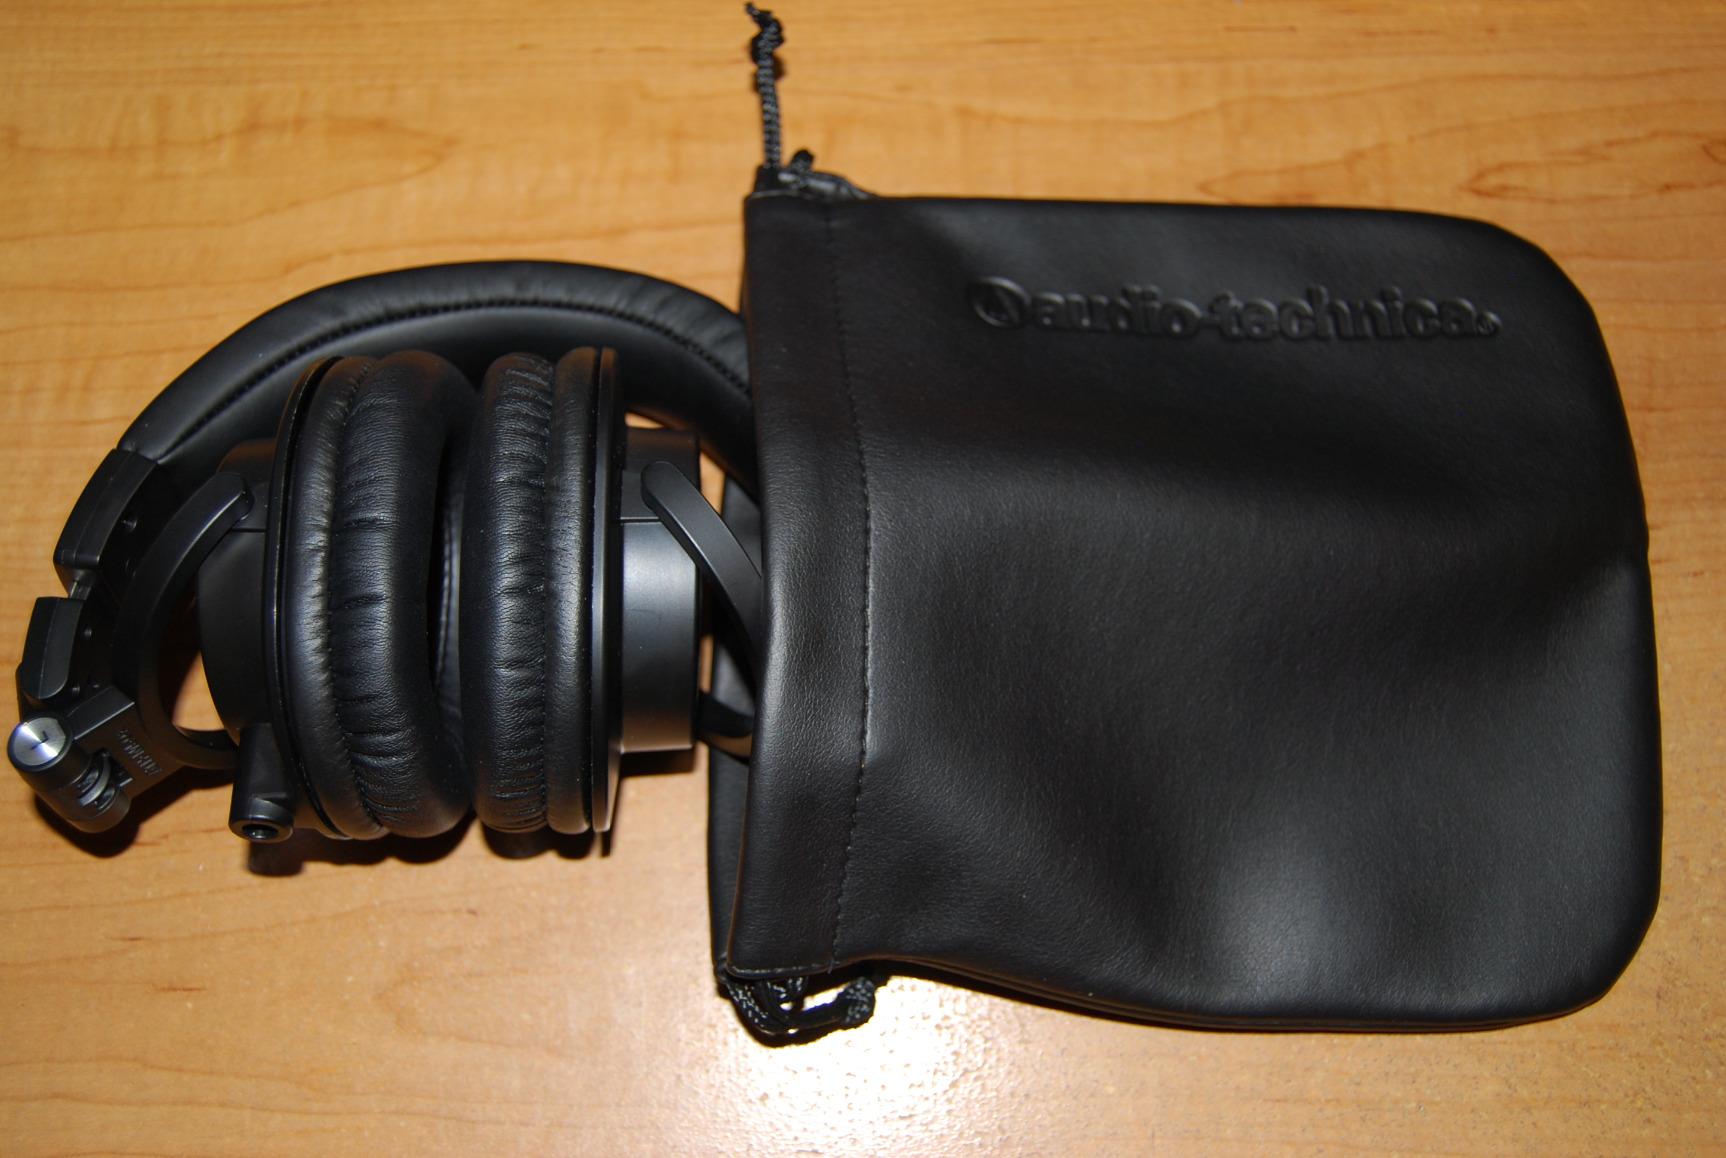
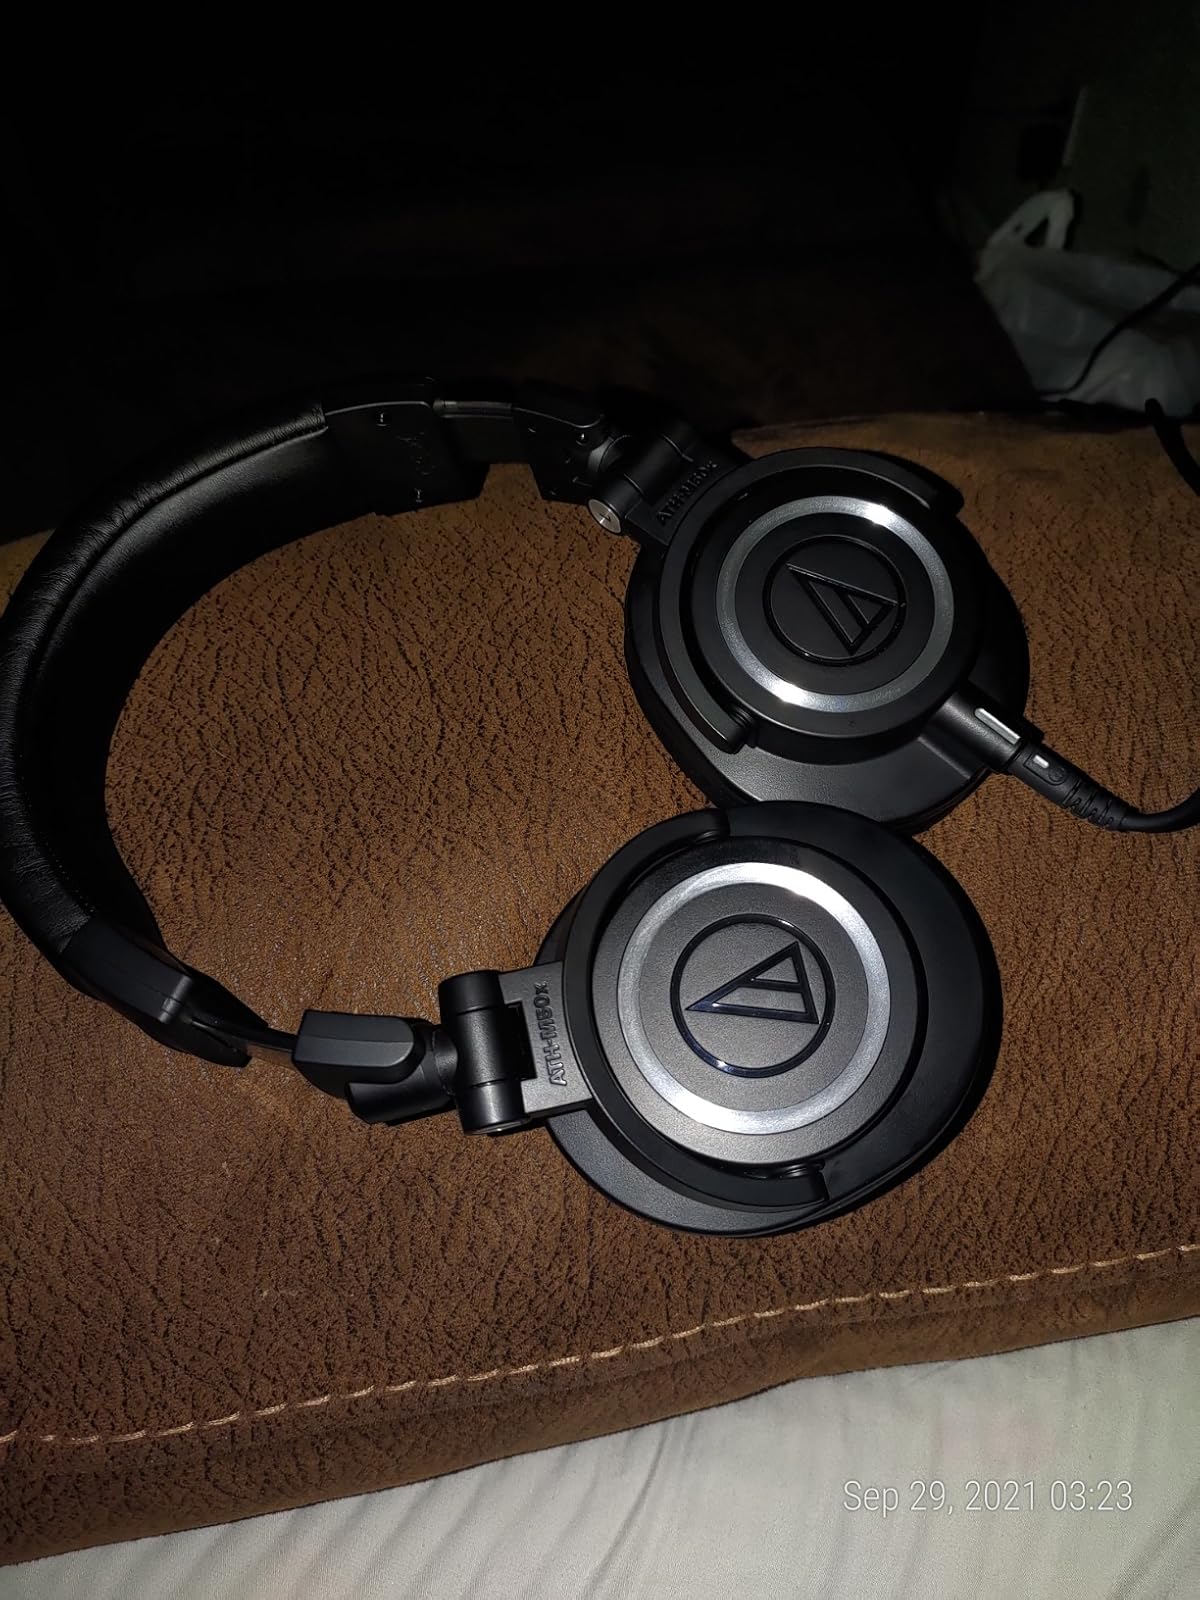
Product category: headphones
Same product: yes